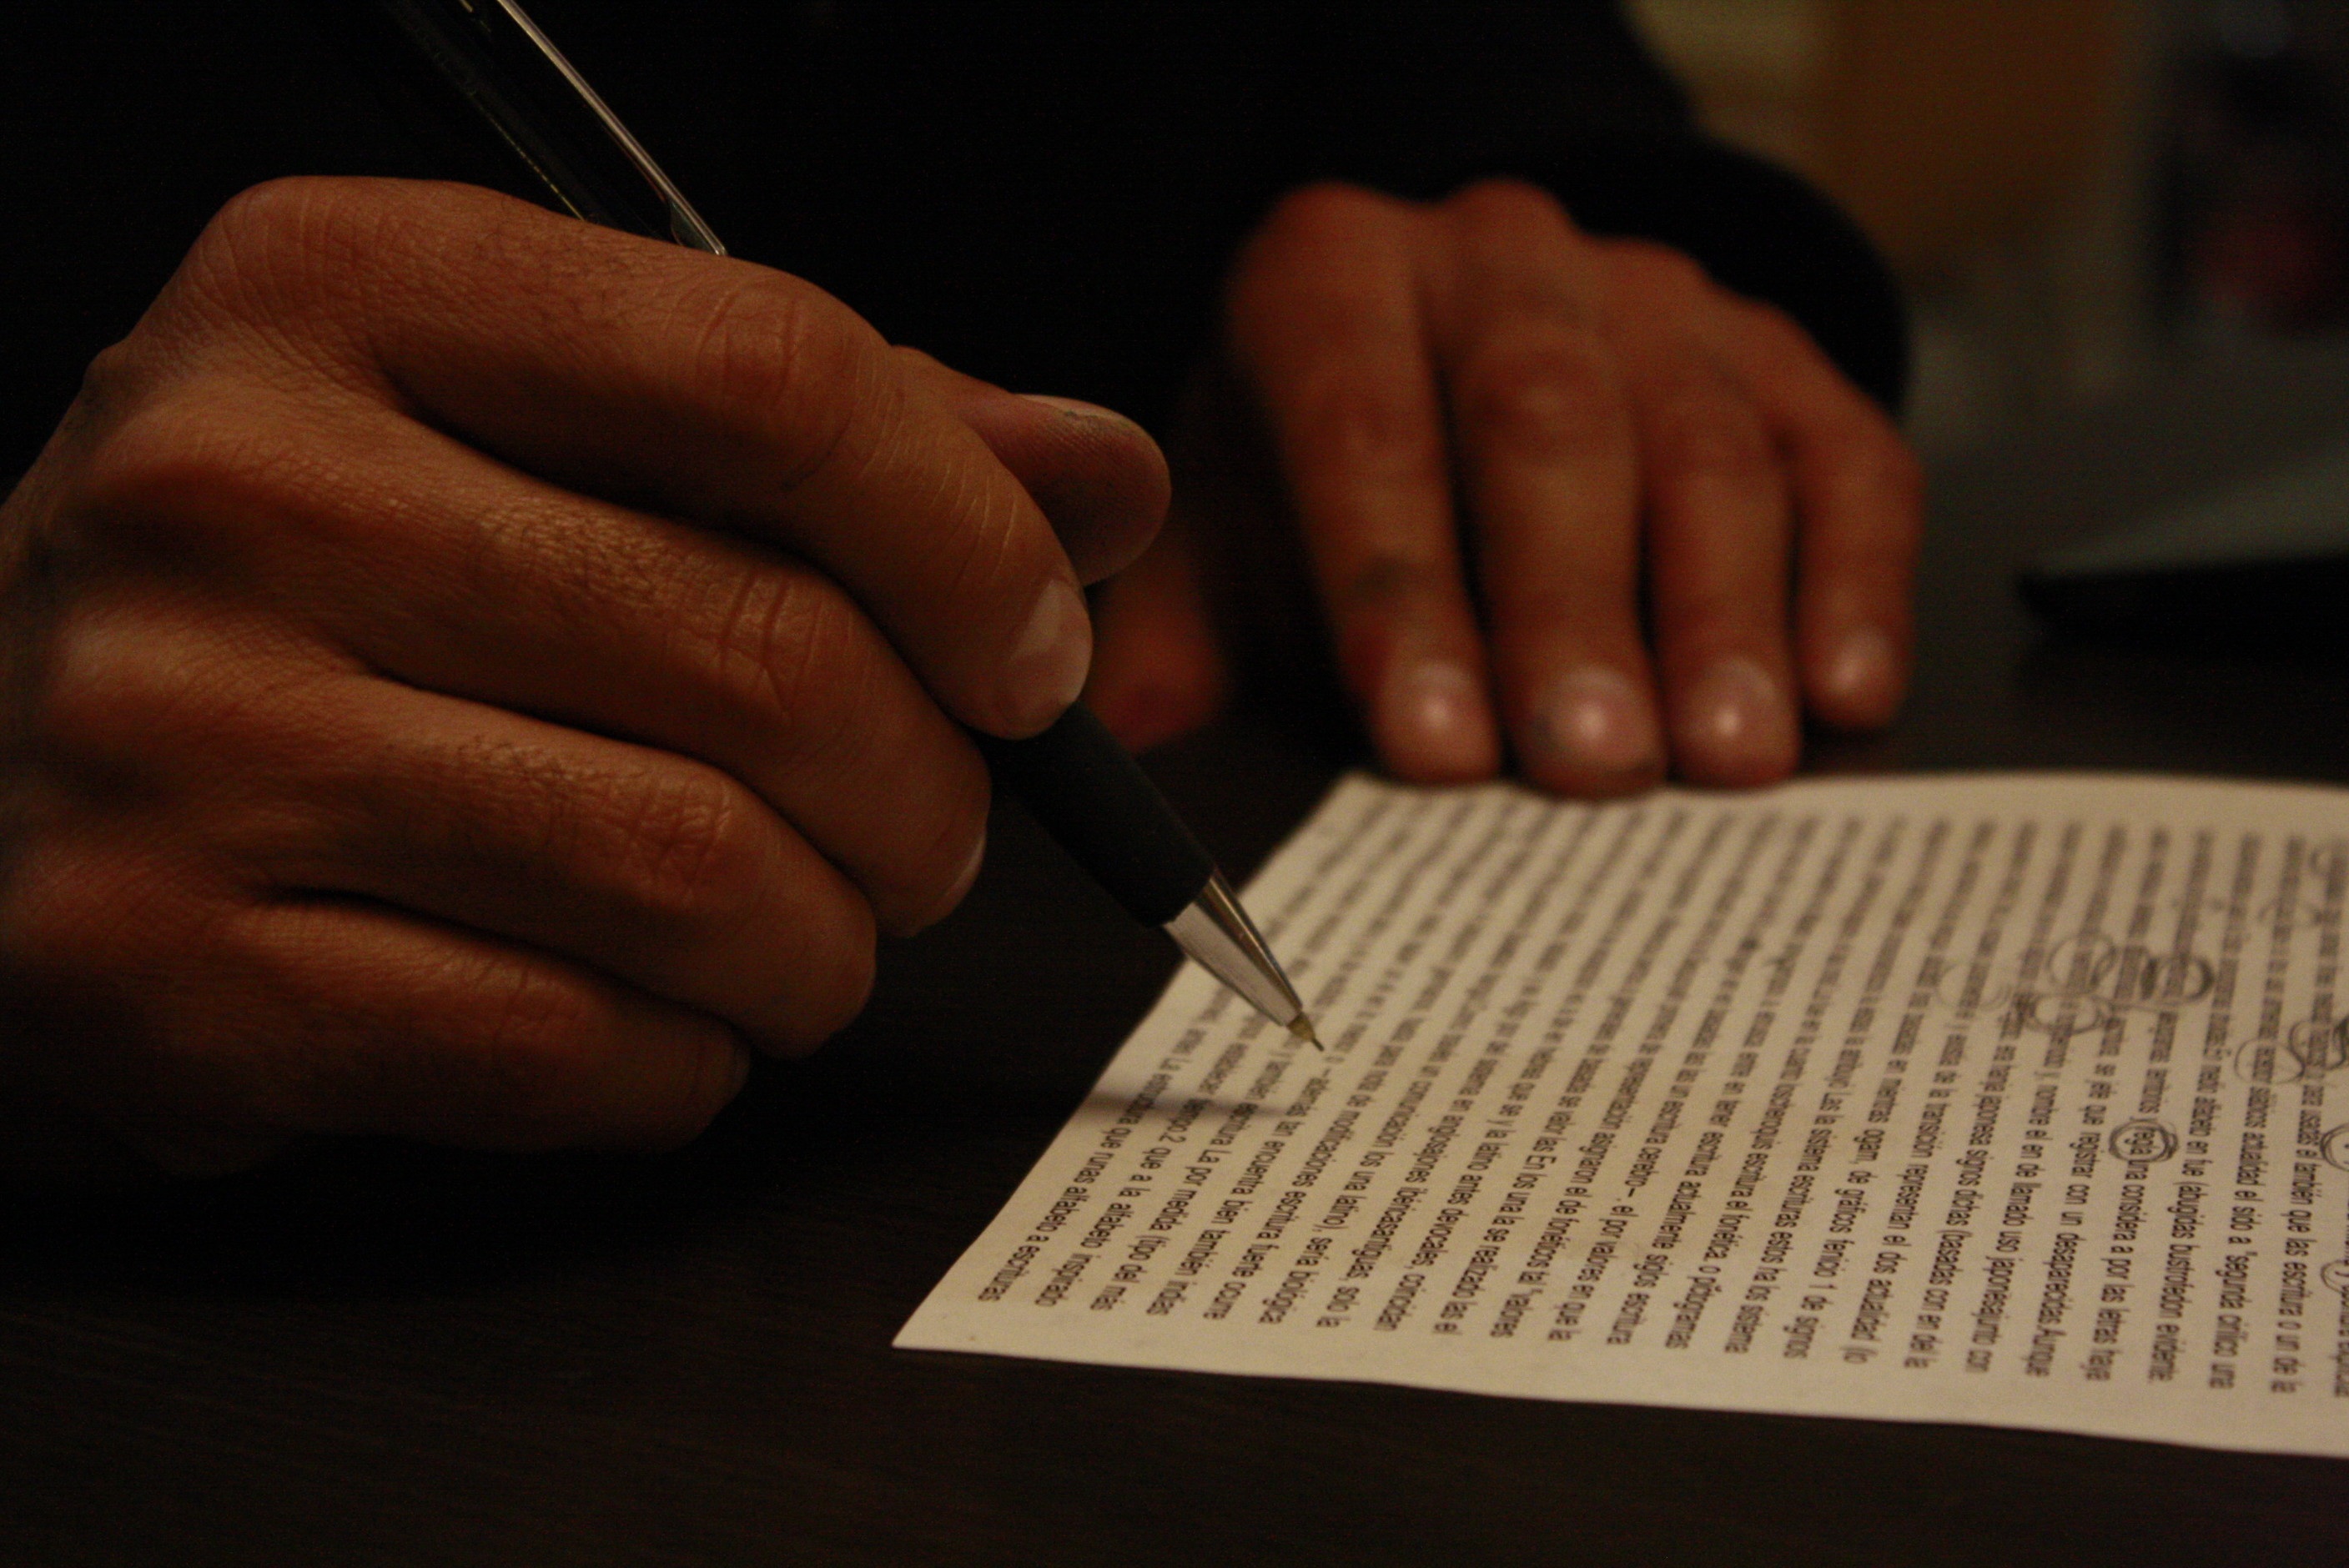
writing, hand, pen, finger, letter, communication, exercise, paper, close up, design, hands, shape, lyrics, ideas, to write